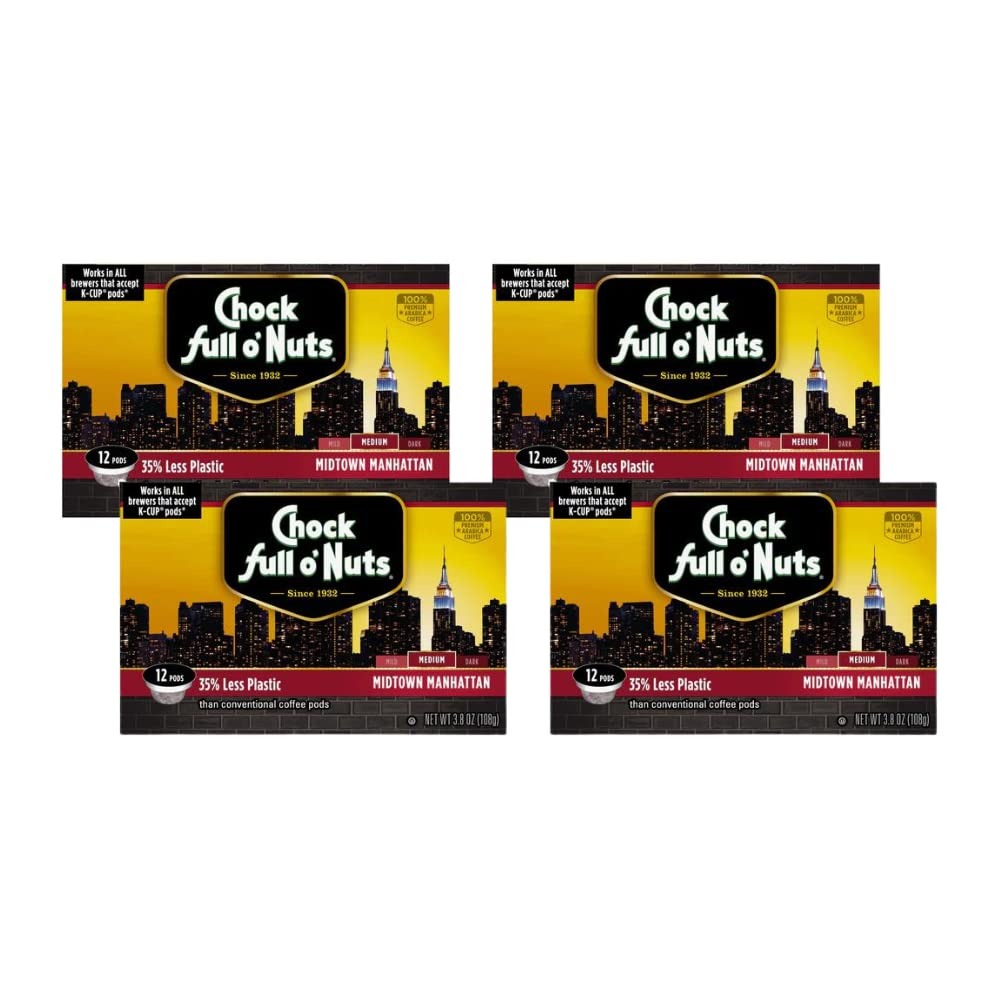
Item Name: Chock full O' Nuts Premium Selections Medium Roast Midtown Manhattan Coffee Single Serve Cups - 12 CT 3.8 Ounce (Pack of 4)
Bullet Point 1: PREMIUM ARABICA - Chock full o’Nuts single serve coffee cups are a rich blend of premium Arabica coffee beans that have been roasted to perfection. Each cup delivers a delicious flavor and the unmistakable aroma of Chock full o’Nuts.
Bullet Point 2: MEDIUM ROAST DECAF - The same flavor of our Midtown Manhattan roast without the caffeine, this medium roast coffee is for those who need great flavor and aroma when it's time to get down to business.
Bullet Point 3: KEURIG 2.0 COMPATIBLE – Filter Cup, our single-serve coffee pod, is the convenient way to enjoy a fresh-tasting delicious and aromatic single cup of coffee. Compatible with all K-CUP brewers*.
Bullet Point 4: 35% LESS PLASTIC - Our unique mesh coffee pod design uses 35% less plastic than traditional single-serve pods without compromising fresh taste and aroma. The pods come in a resealable package that keeps coffee fresher longer.
Bullet Point 5: BREWING COFFEE SINCE 1932 – From the first shop in New York City to the homes of coffee lovers worldwide, Chock full o’Nuts has been the trusted name in perfectly roasted “heavenly” coffee for almost 100 years.
Product Description: Since 1932, coffee lovers have been starting their day with Chock full o’Nuts. Full-flavored and satisfying from the first sip to the last, the only thing missing from our Midtown Decaf Medium Roast single serve coffee is the caffeine. With a unique taste and amazing aroma, this coffee has an old time flavor that is reminiscent of your favorite diner and can be enjoyed first thing in the morning or late at night. Midtown Decaf Medium Roast is made from premium Arabica coffee beans that are hand-selected from the finest growing regions. Our unique single serve mesh coffee pods offer a one-cup convenience that is compatible with all K-CUP brewers*, including Keurig 2.0. Starting from our first coffee shop on Broadway in New York City, Chock full o’Nuts has been roasting perfectly flavored, aromatic coffee for nearly 100 years. Even though we use 35% less plastic than ordinary molded plastic coffee pods, the rich aroma & taste are not compromised! Now you can enjoy an amazing cup of coffee day or night with our easy-to-use, single-serve pods.
Value: 15.2
Unit: Ounce

Price: 14.99